Typhoon Hester (1971)

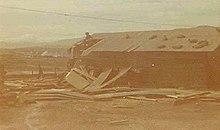
Damage to a barracks in Camp Evans

According to newspaper reports, 100 Vietnamese perished during Hester. Thirty-three fatalities took place after a Republic of Vietnam Air Force transport crashed near Quy Nhơn. Three Americans were killed due to flying debris during the storm and twenty-one others were injured. On October 25, thunderstorms associated with Hester were blamed on a helicopter crash Nha Trang that killed ten Americans. Roughly 550,000 homes were destroyed across the country, leaving an estimated 200,000 people homeless.